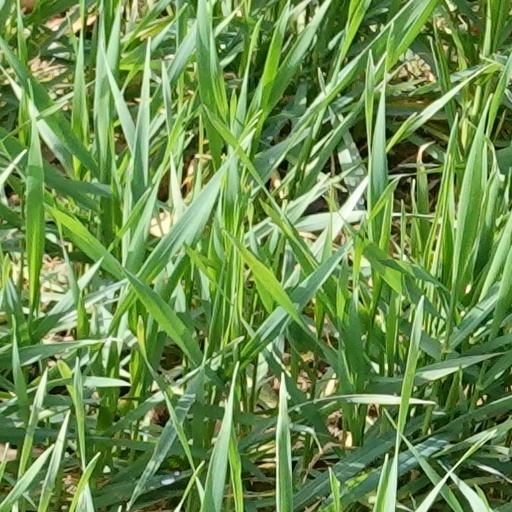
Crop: wheat